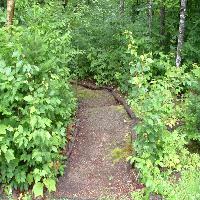
Weather: cloudy or overcast